2016 London mayoral election

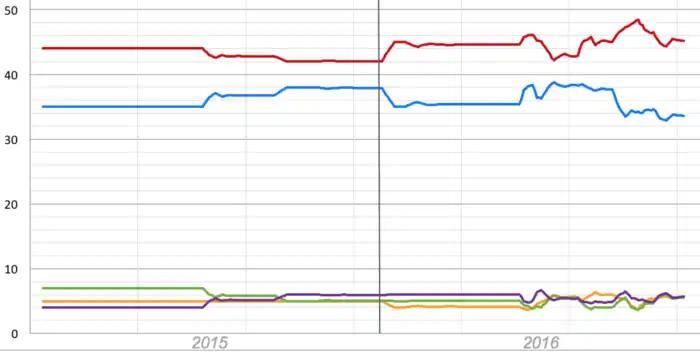
London opinion polling for the 2016 mayoral election (moving average is calculated from the last six polls)

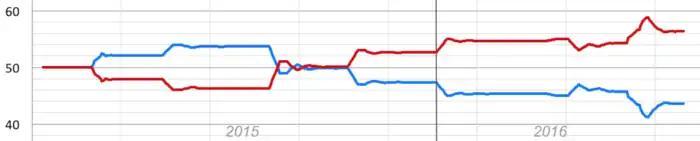
London opinion polling for the 2016 mayoral election between Zac Goldsmith and Sadiq Khan (moving average is calculated from the last six polls)

These polls were conducted before candidate details were finalised. Some show hypothetical match-ups between Zac Goldsmith and prospective Labour candidates, and others show the results of a generic question about which party a voter would support in the Mayoral election.